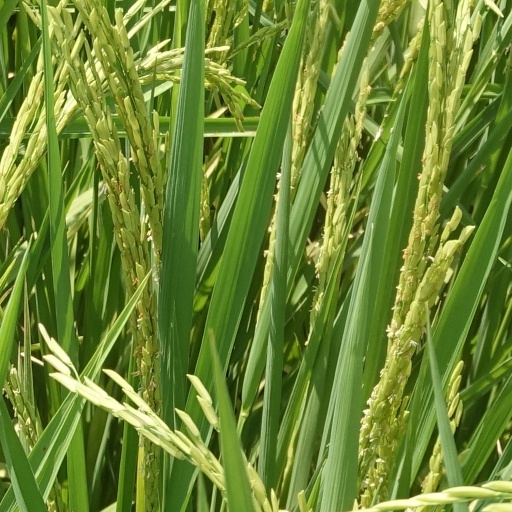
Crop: rice